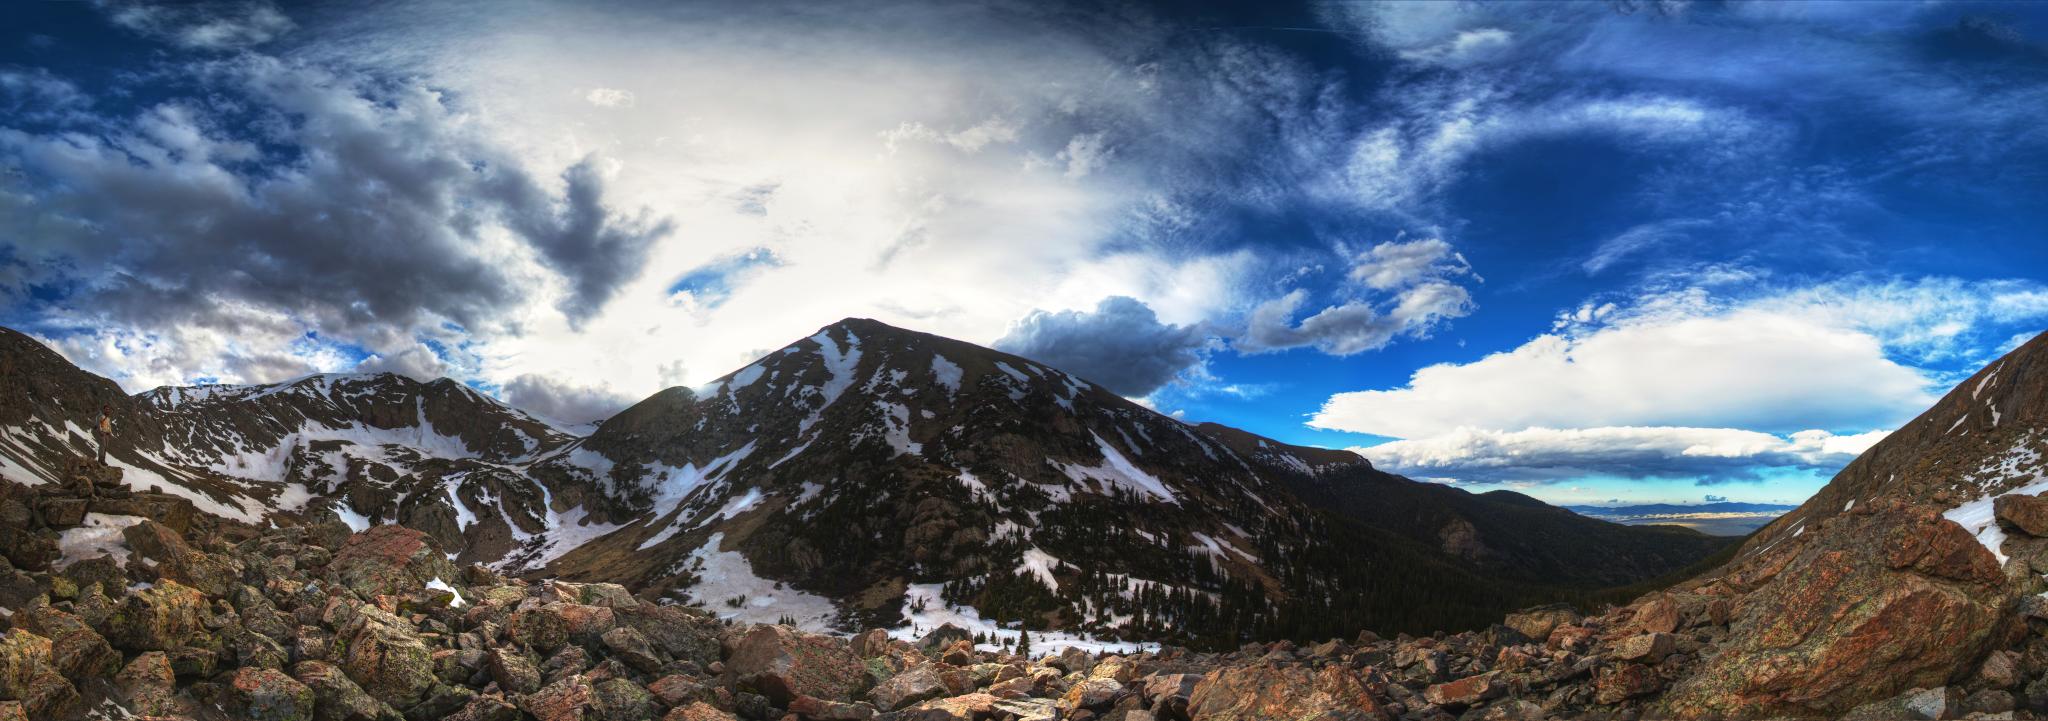
landscape, nature, wilderness, mountain, snow, cold, winter, cloud, hiking, peak, barren, mountain range, panorama, natural, canon, snowy, alpine, camping, ridge, summit, eos, de, 2011, colorado, mountains, alps, backpacking, canon7d, plateau, 7d, fell, sangre, cristos, landform, geographical feature, mountainous landforms